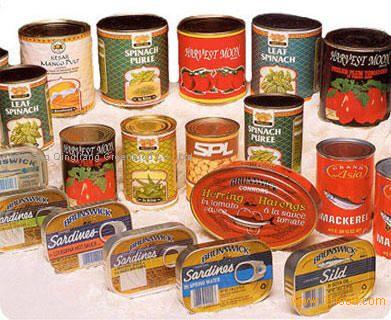
Label: metal